Keyboard layout

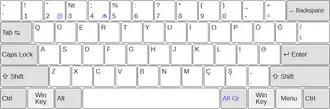
Azerbaijani QÜERTY keyboard layout

Azerbaijani keyboards use a layout known as QÜERTY, where Ü appears in place of W above S, with W not being accessible at all. It is supported by Microsoft Windows.